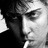
Emotion: neutral